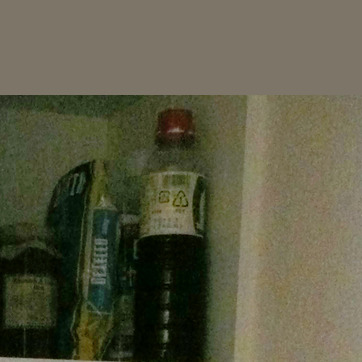
Material: plastic